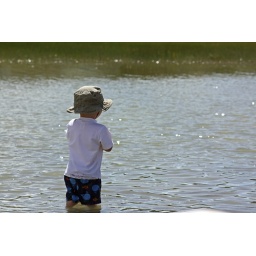
A little boy in big water